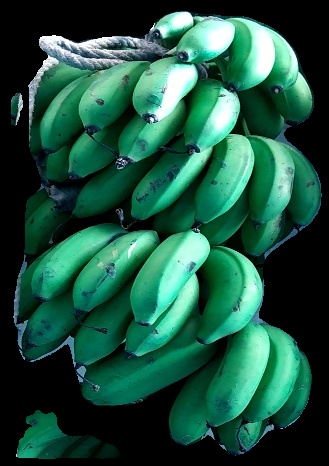
Variety: rasbale
Grade: grade2